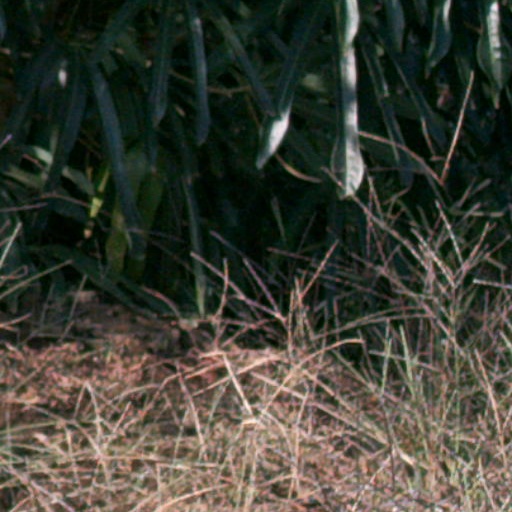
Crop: cassava